Martin Olav Sabo Post Office

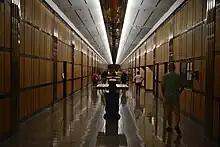
Main interior corridor

The post office was built of granite and stone in the PWA Moderne Art Deco style at the cost of $4.5 million or about $64 million in 2006 USD. Léon Eugène Arnal, the chief designer for the architects Magney & Tusler, designed the building. Between 1885 and 1946, Magney & Tusler designed the post office, and designed or co-designed the Foshay Tower downtown, the Calhoun Beach Club on Bde Maka Ska, the Lehmann Center on Lake Street, the Young-Quinlan Department Store on the Nicollet Mall and the former home of Teener's Theatrical costume and props store on Hennepin Avenue among other buildings in Minneapolis. The firm was later known as Setter, Leach & Lindstrom, acquired by Leo A. Daly in 2003.